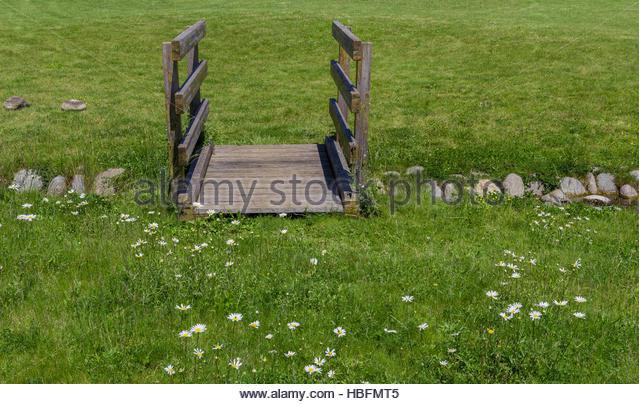
small bridge in the park
Relation: Subjective